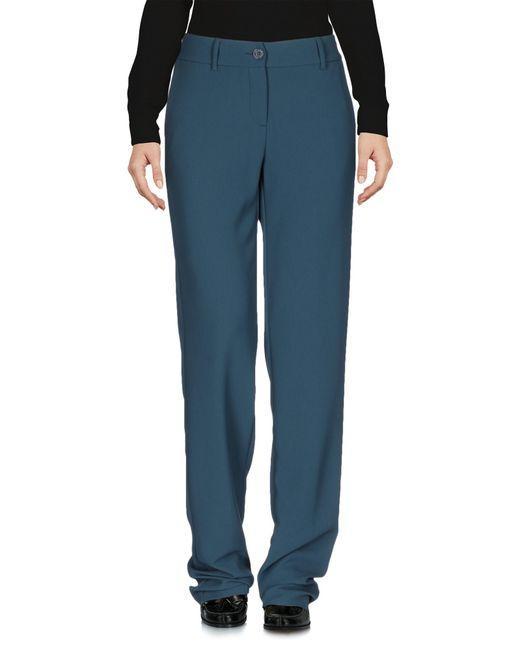
Lange gerade graue Bürohose aus Baumwolle